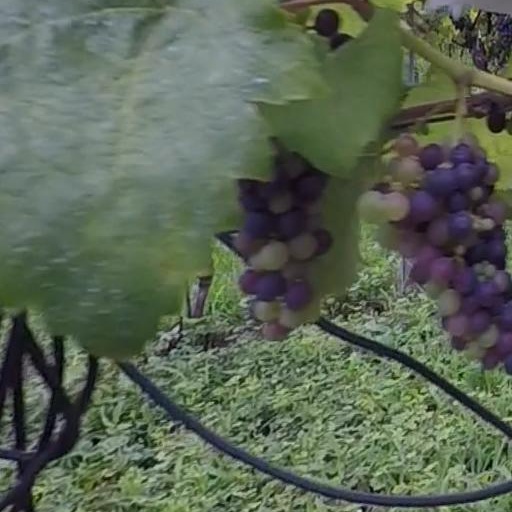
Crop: grape